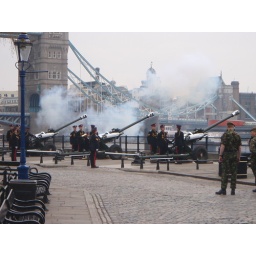
62 shots for the queens birthday, tower bridge in background